Bronwen Knox

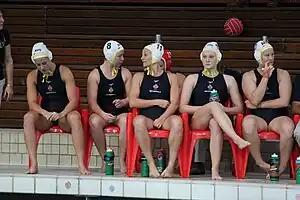
The third of a five-game test series against the Great Britain women's national water polo team on 25 February 2012. Australia won 15–6. On the far left is Knox, then Zoe Arancini, Melissa Rippon, Rowena Webster and Hannah Buckling.

In August 2010, Knox was a member of the Australian national side at a training camp at the Australian Institute of Sport. During the camp, she participated in a series of scrimmages against the United States. That month, she also represented Australia at the Six Nations Cup that was held in Sydney. She was a member of the Stingers squad that competed in the 2010 FINA World Cup. She was again the captain during this tournament, and on the second day of the competition, helped lead her team to a 7–5 victory of the United States. She competed Australia's 10–8 defeat of Russia. Her coach was quoted in "The Age" about her performance in the match, saying "Bronwen Knox was excellent at centre back and the pressure allowed us to get steals and counter-attacks." In the team's 10–8 final victory over the United States, she scored two goals. In April 2011, she attended a training camp at the Australian Institute of Sport where the coach was "selecting a team for the major championships over winter." In 2011, she was one of five Queensland women to compete for the Australian Stingers in the FINA World League competition held in Auckland, New Zealand. In a May 2011 match against China, she scored three goals in a 9–7 game that saw Australia score six goals in the second period.